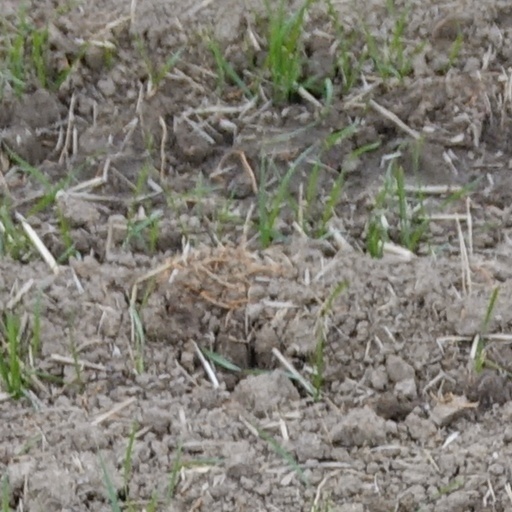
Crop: wheat